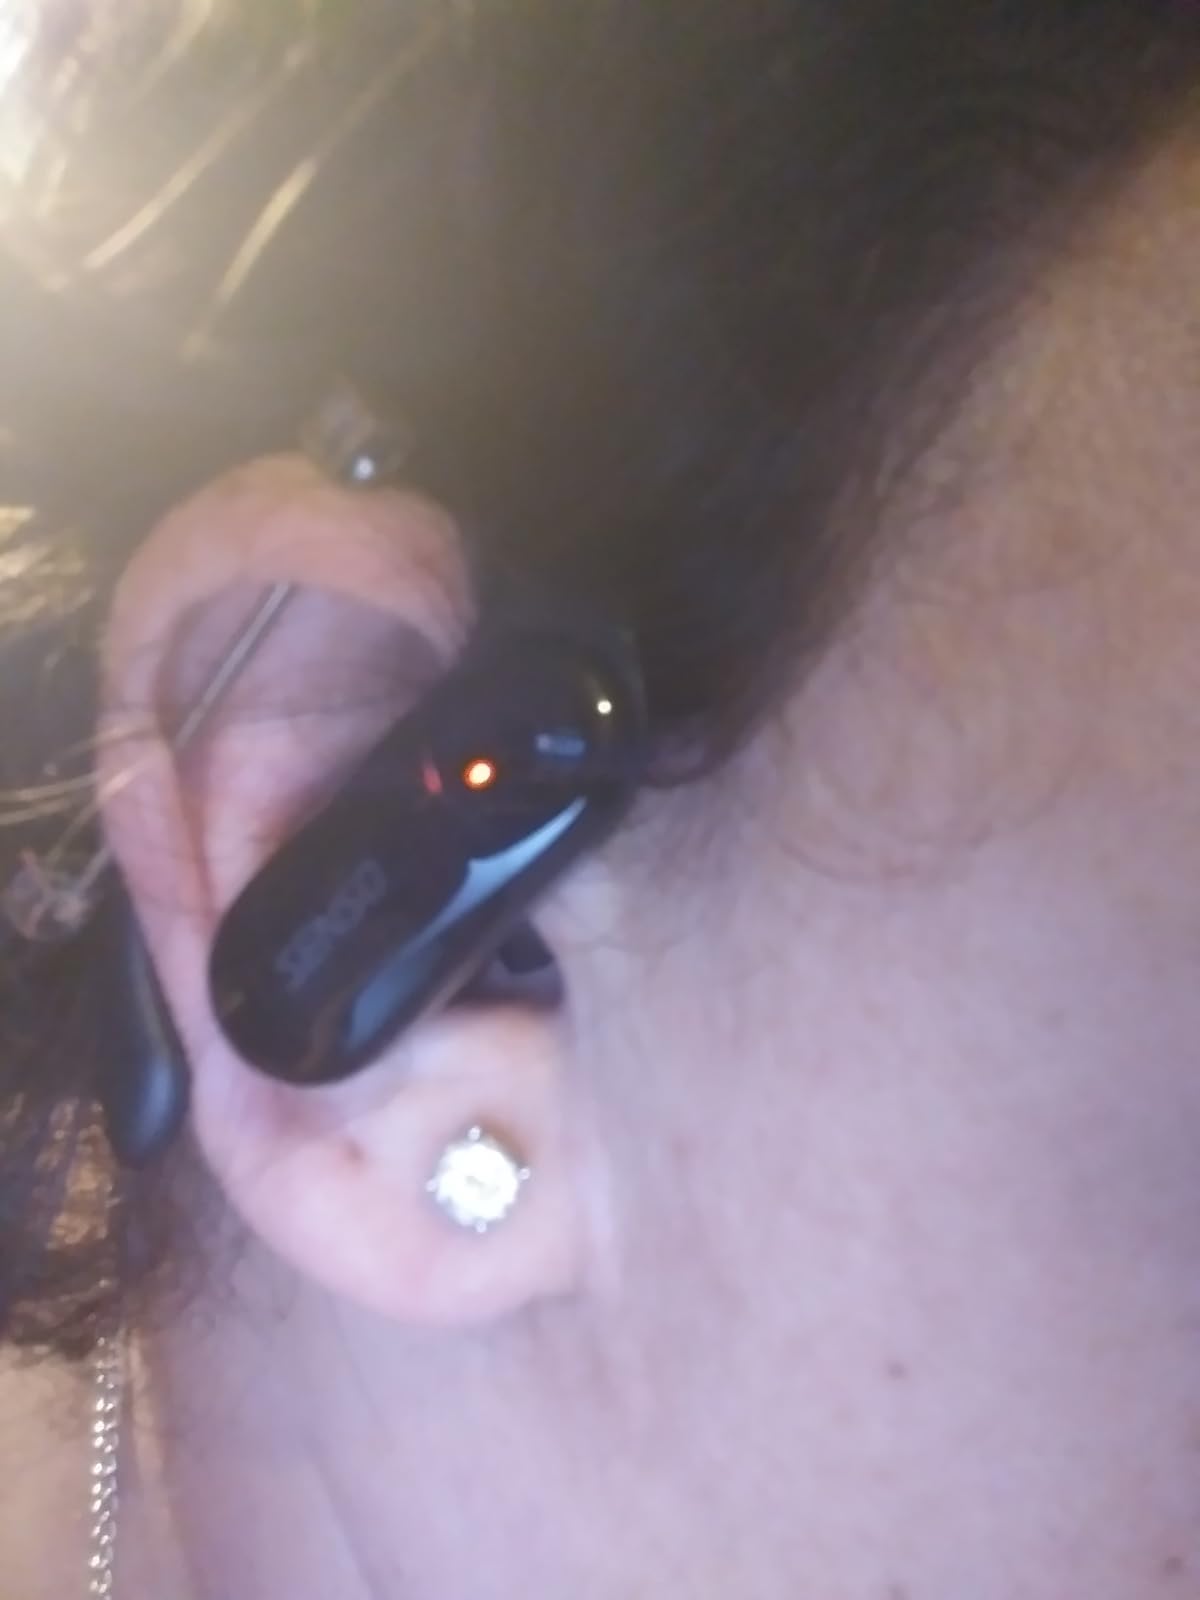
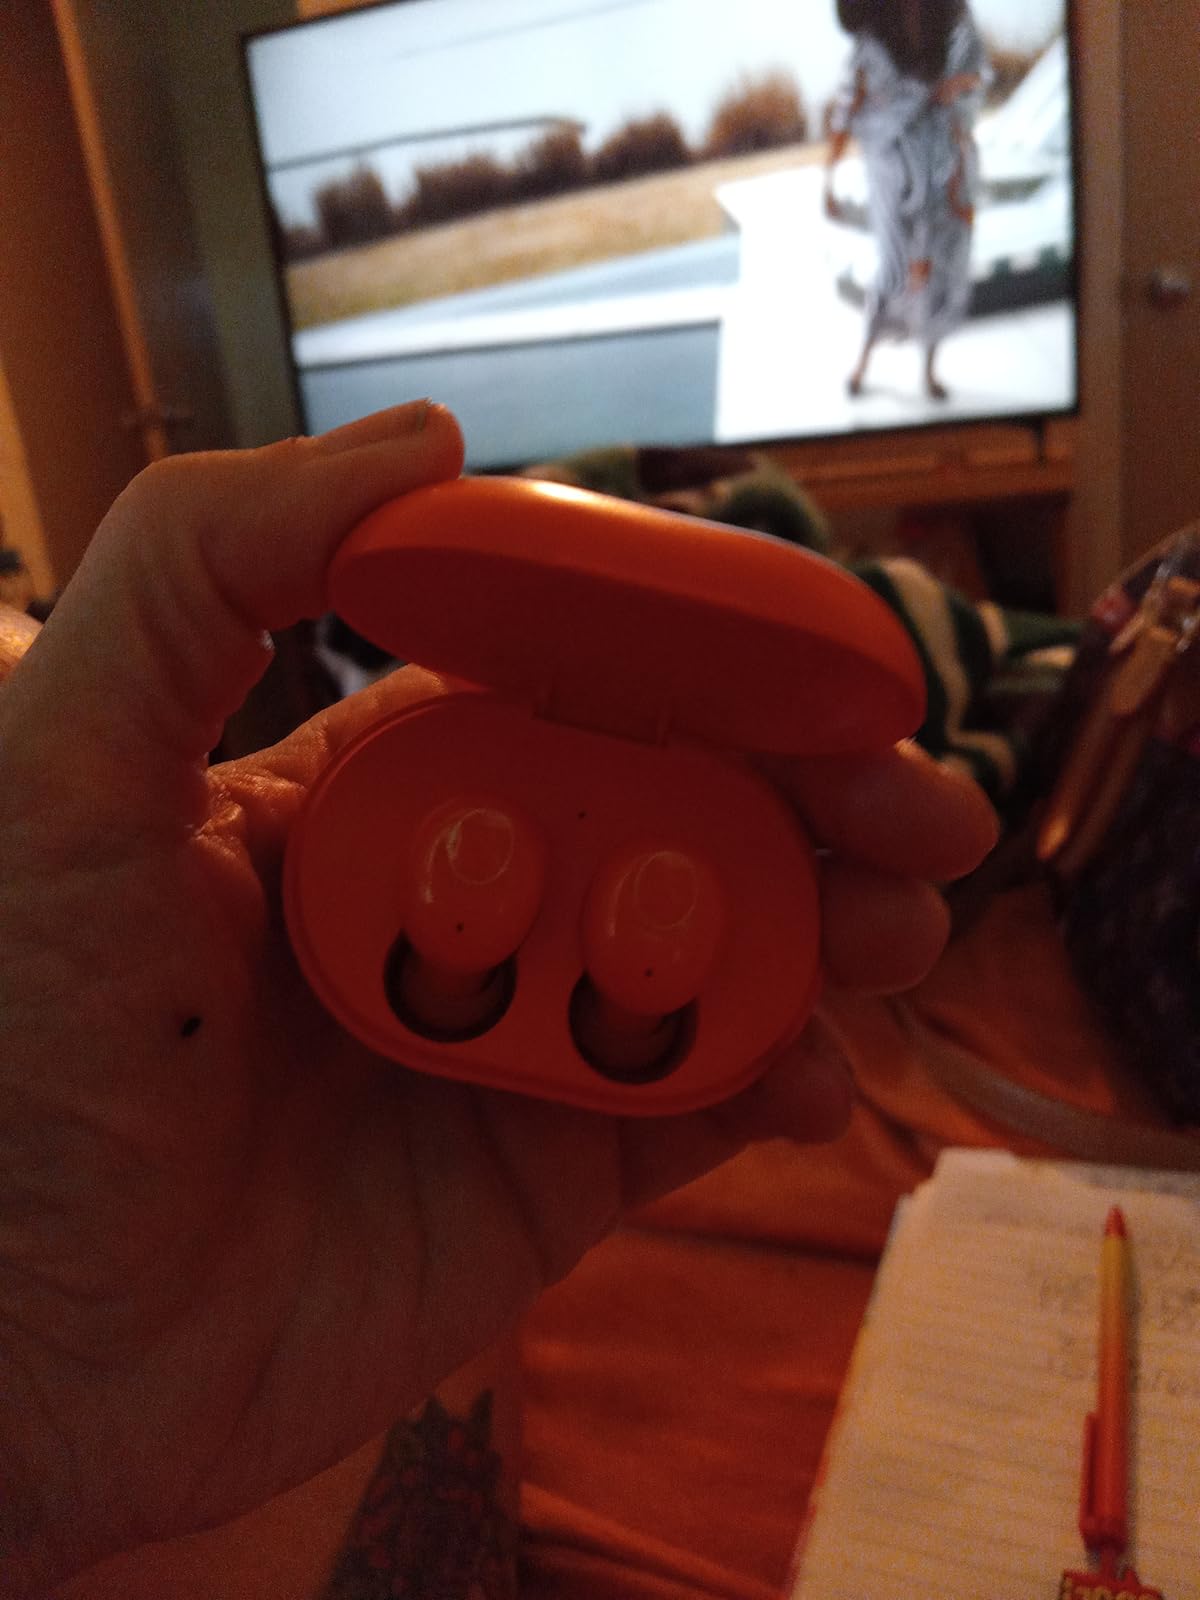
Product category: earbuds
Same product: no